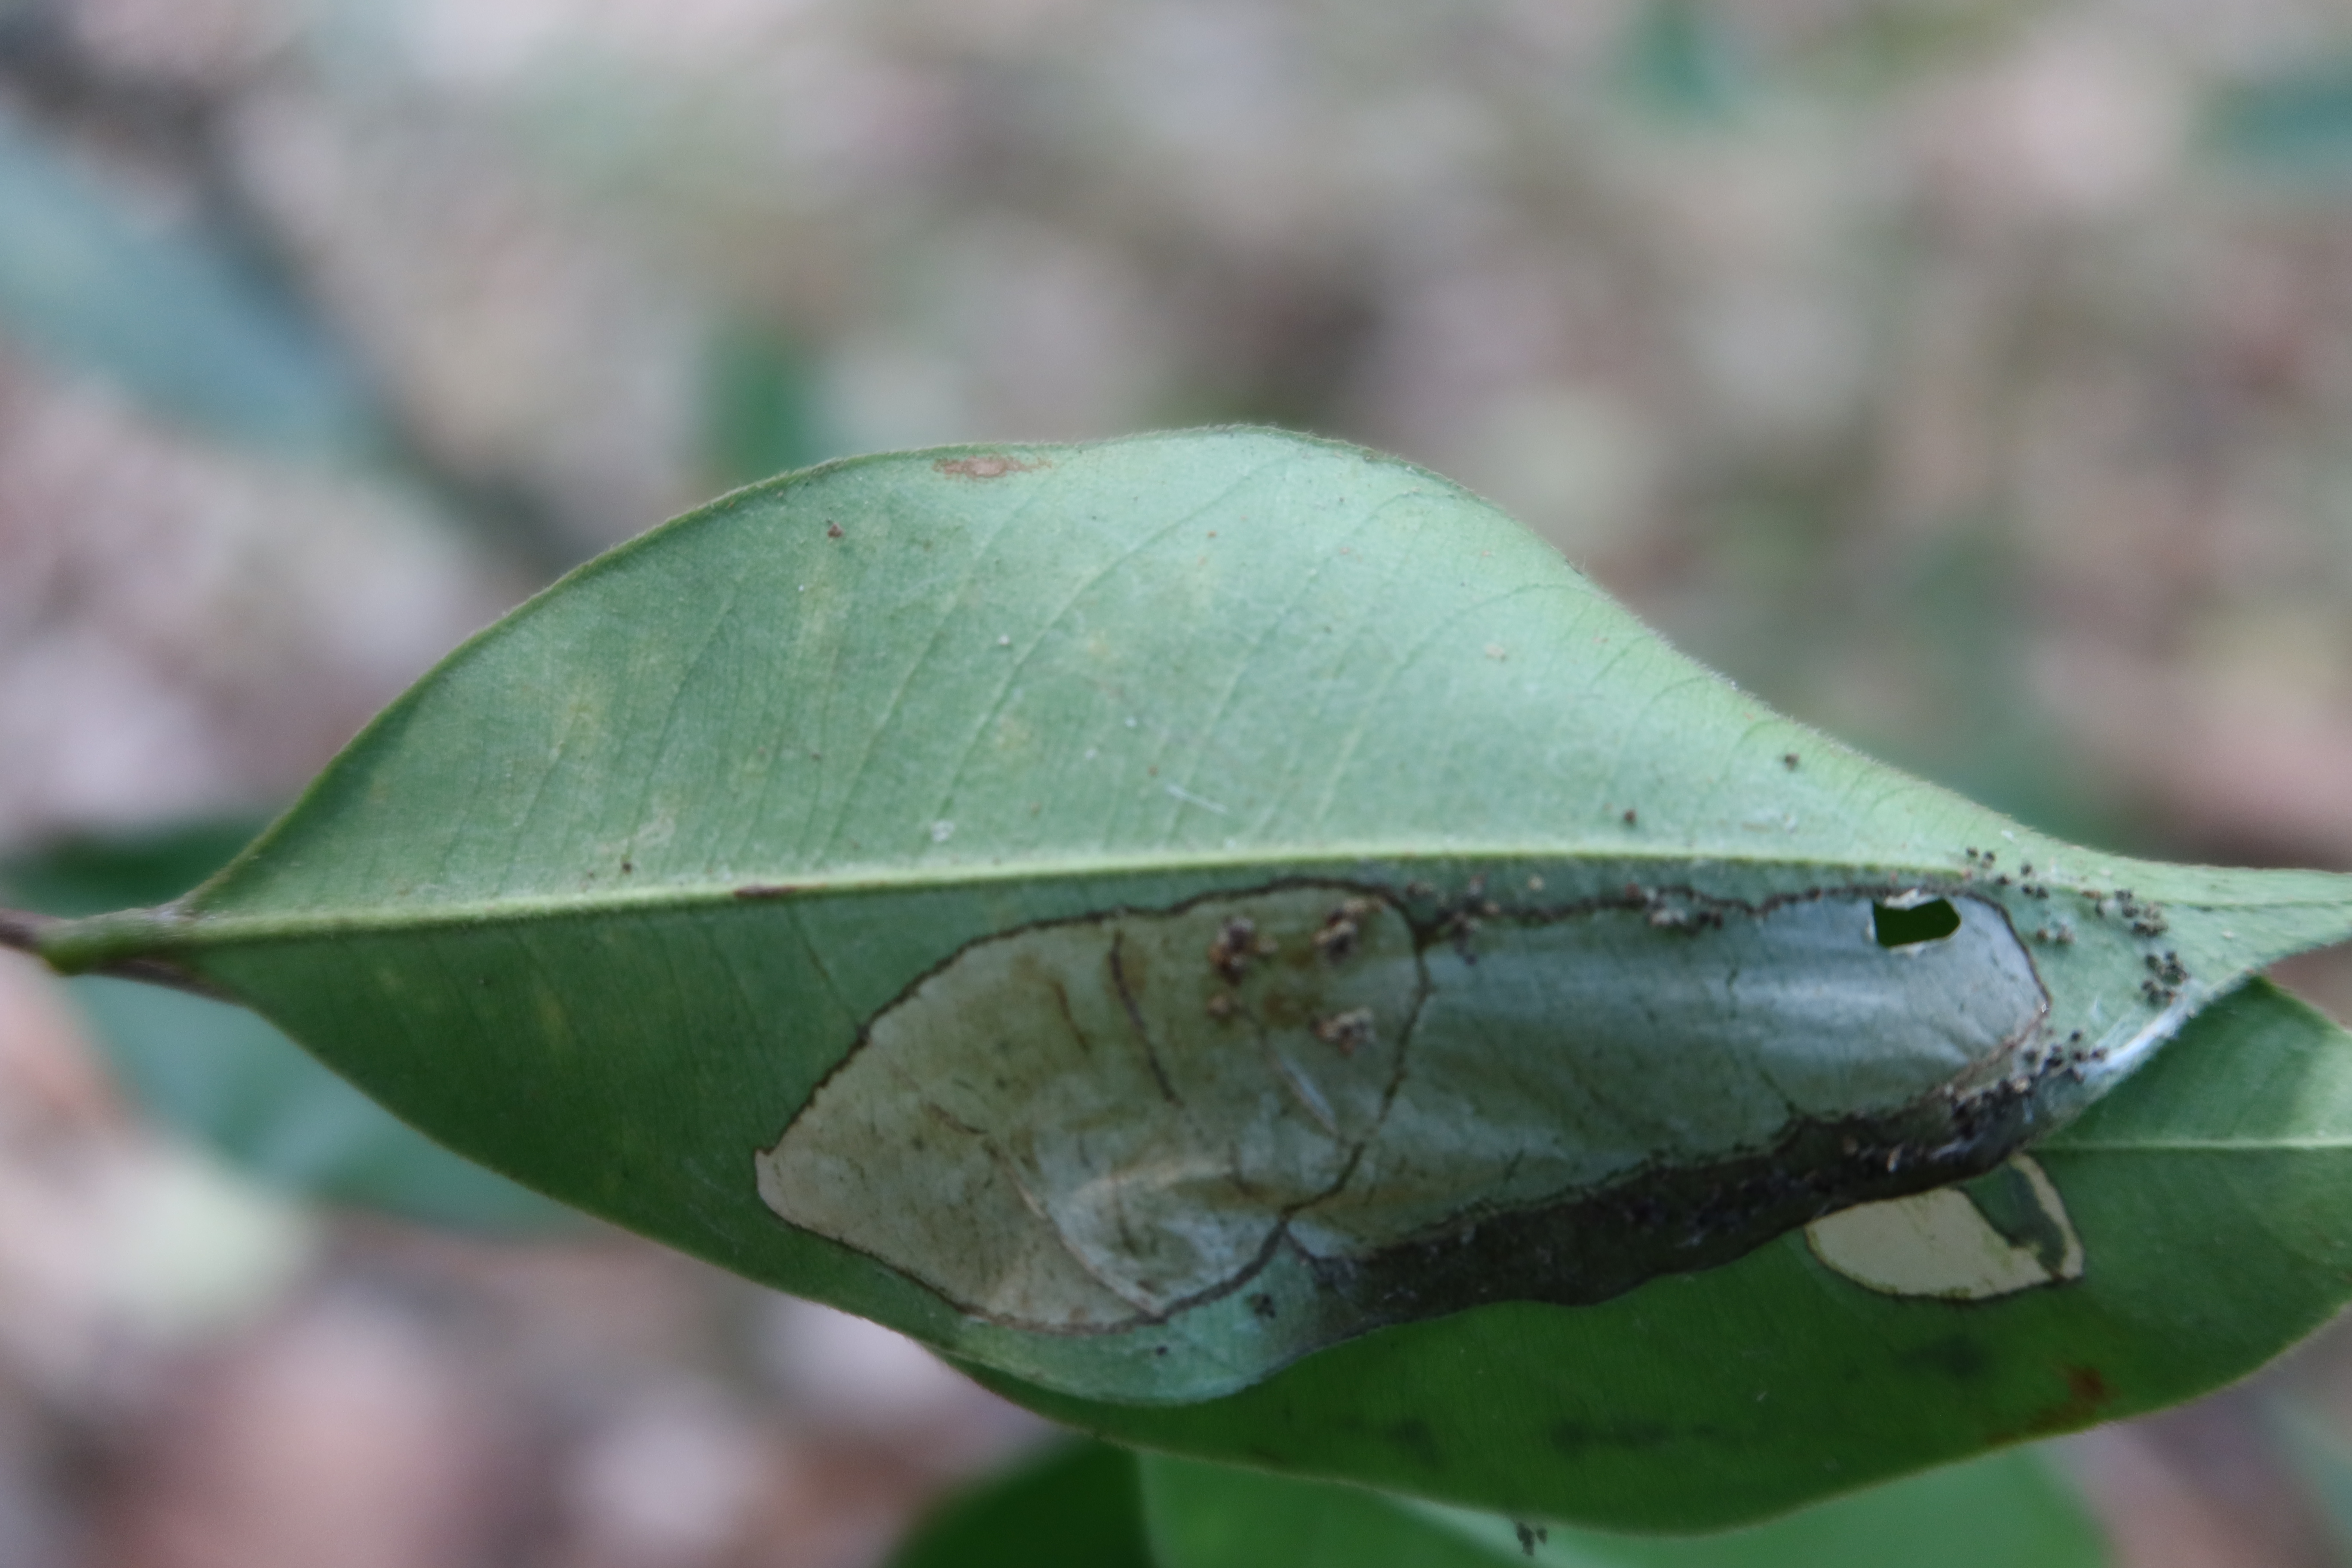
Label: Translucent lesion